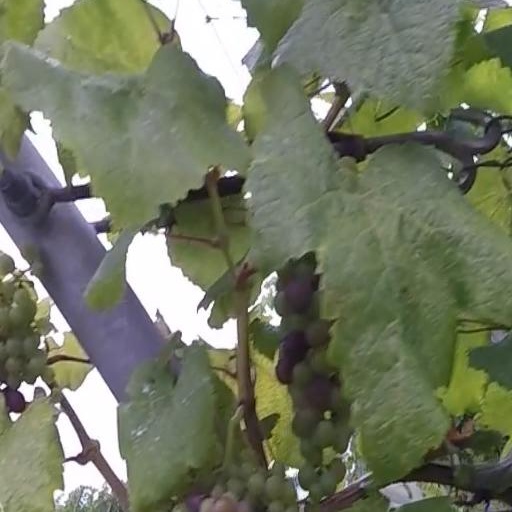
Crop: grape